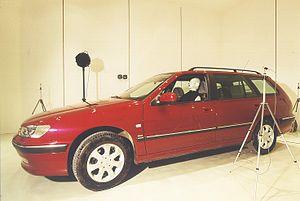
Étude acoustique sur une voiture.
L’acoustique est la science du son. La discipline a étendu son domaine à l'étude des ondes mécaniques au sein des gaz, des liquides et des solides, quelles que soient les fréquences, audibles ou non. On parle de vibroacoustique quand l'étude se porte particulièrement sur l'interaction entre solides et fluides.